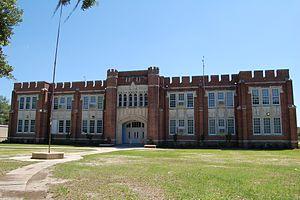
Franklinton est une ville située dans la paroisse de Washington dans l’État de la Louisiane, aux États-Unis. En 2010, sa population était de 3 857 habitants, dont une majorité absolue d'Afro-Américains.